The Happy Lion

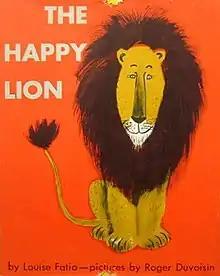
First edition

The Happy Lion is a 1954 children's picture book by Louise Fatio and illustrated by Roger Duvoisin. The tale follows a Happy Lion in France who, after escaping the small zoo where he lives, is surprised that people, who loved visiting him there, are now scared of him.